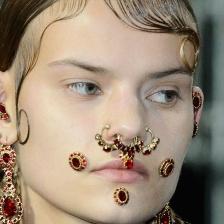
Label: faces